A Walk to Remember (novel)

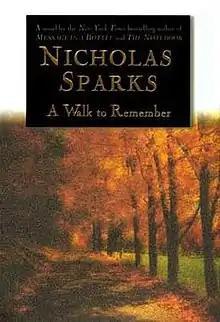
The cover of the first hardback edition of the novel

A Walk to Remember is a novel by American writer Nicholas Sparks, released in October 1999. The novel, set in 1958–1959 in Beaufort, North Carolina, is a story of two teenagers who fall in love with each other despite the disparity of their personalities. "A Walk to Remember" is adapted in the film of the same name.